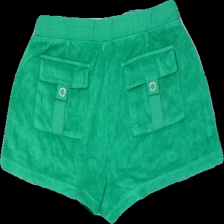
View: back
Type: Shorts
Category: Ladies
Brand: Fbsisters (New Yorker)
Colors: Green
Material: 58% cotton 42% viscose
Cut: Regular
Size: S
Season: Summer
Price range: <50
Recommended usage: Reuse